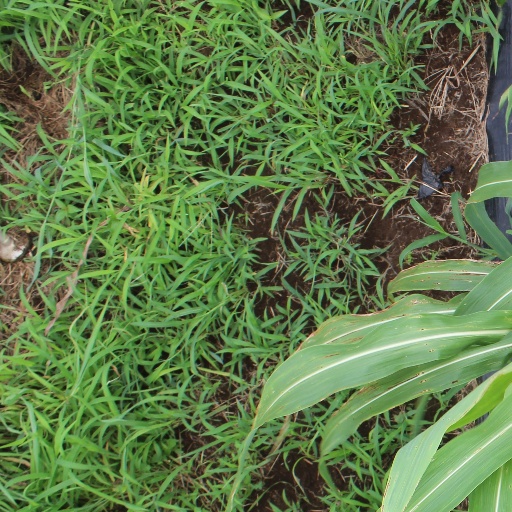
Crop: sorghum